American Yearbook

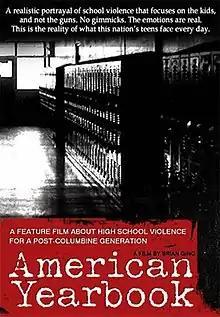

American Yearbook is a 2004 American drama film written, produced, edited, and directed by Brian Ging. While the film itself is finished, and has been shown at various film festivals. The movie was released in December of 2024 on youtube.